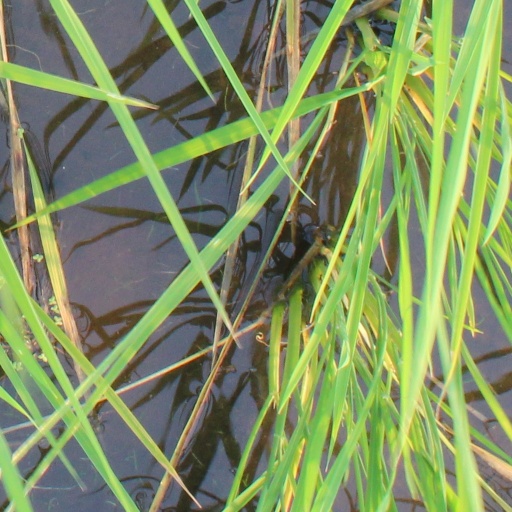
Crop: rice